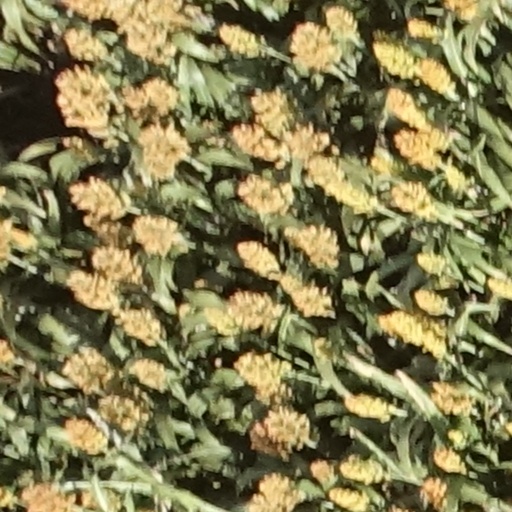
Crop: sorghum